Haitian National Police

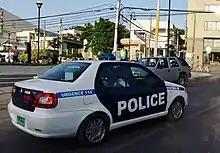
Fiat Siena patrol car of DDO (Direction Département de L'Ouest) photographed in Port-au-Prince, Haiti.

Haiti's National Police has only 9,000 active duty officers in a country of more than 11 million people, and officials say the department remains under resourced and understaffed despite international help.